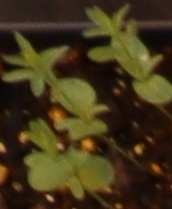
Label: Flax